Manfred Roeder

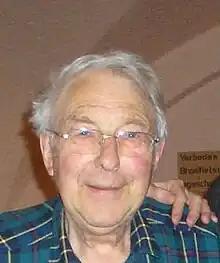
Roeder in 2009

Manfred Richard Kurt Roeder (6 February 1929 – 30 July 2014) was a German lawyer and neo-Nazi terrorist. Roeder was a Holocaust denier and an early representative of the "Reichsbürger" movement.